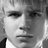
Emotion: neutral